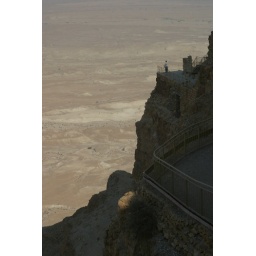
Kaj at Masada. He is standing on the balcony of one of the guest rooms in Herod's Palace.